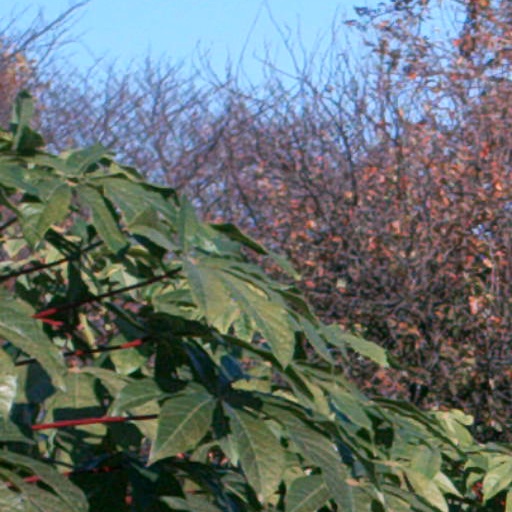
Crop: cassava